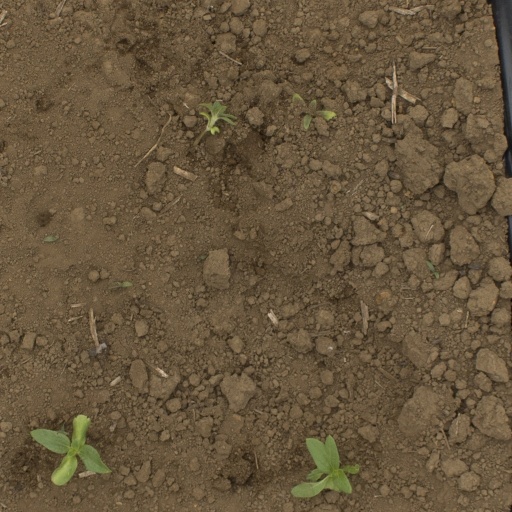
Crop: Jerusalem artichoke